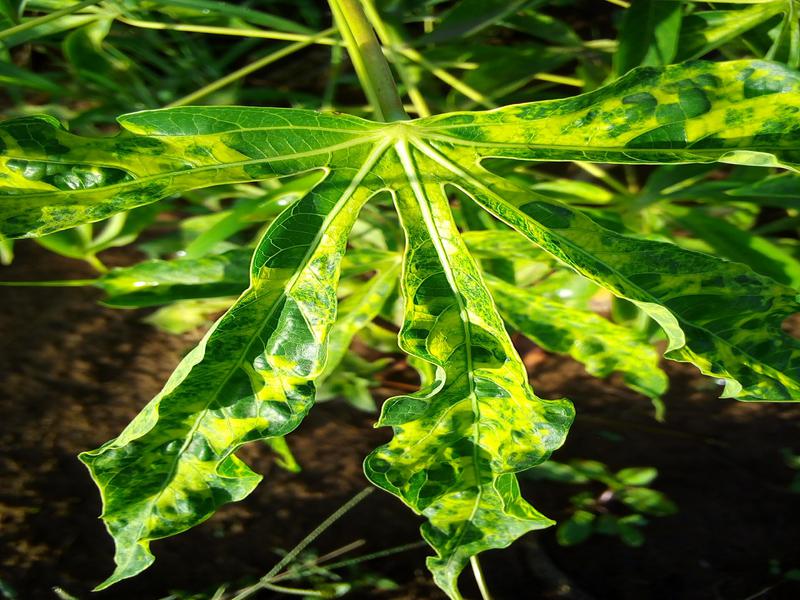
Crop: cassava
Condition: mosaic_disease